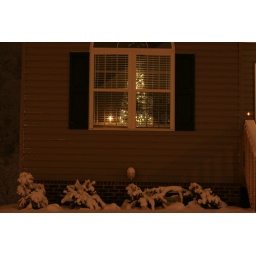
Christmas tree in the window 2009